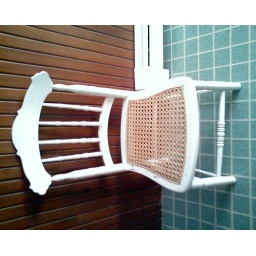
chair in bathroom